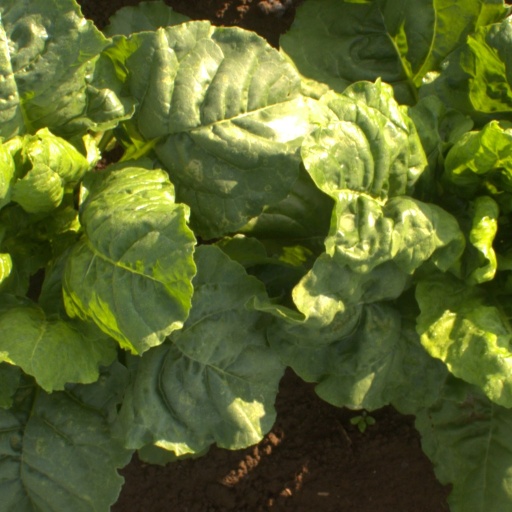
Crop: sugar beet